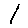
Label: 1